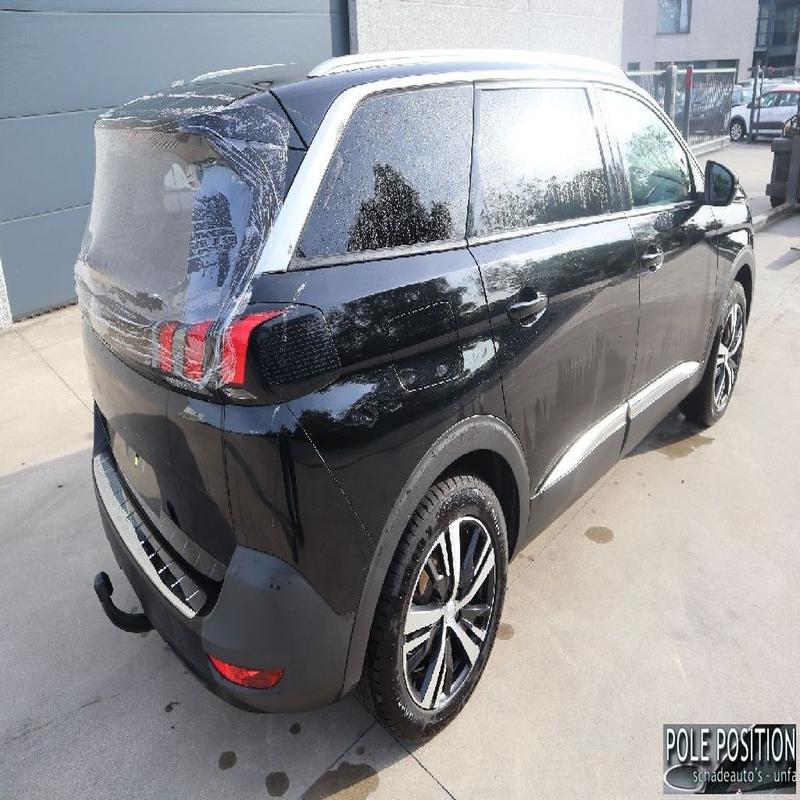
Aucun dommage détecté.
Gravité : aucun